Jayasimha II (Western Chalukya dynasty)

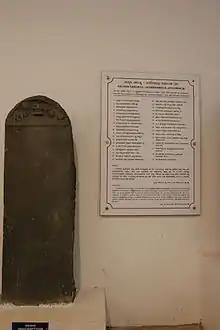
Old Kannada inscription dated c.1035 AD of Western Chalukya King Jayasimha II

Jayasimha II (r. 1015 – 1043), also known as Jagadhekamalla I and Mallikamoda, succeeded his brother Vikramaditya V on the Western Chalukya throne. He had to fight on many fronts, against the Cholas of Tanjore in the south and the Paramara dynasty in the north, to protect his kingdom. His rule however was an important period of development of Kannada literature. The Brahmin Kannada writers Durgasimha (who was also his minister and wrote the "Panchatantra", "The five stratagems", 1031), Chavundaraya II (encyclopaedia, "Lokopakara", c. 1025) and Kavitavilasa were in his patronage. Chandraraja, a Brahmin writer on erotics ("Madanatilaka", "Forehead ornament of passion", the earliest Kannada work in the genre of erotica, c. 1025) was in the court of Machiraja, a vassal of Jayasimha II. The Jain Sanskrit scholar Vadiraja was in Jayasimha II's court and wrote two epics, on logic, and a commentary on an earlier Jain text. His queen Suggaladevi was a disciple of the Kannada saint-poet Devara Dasimayya (one of the earliest Veerashaiva poets).